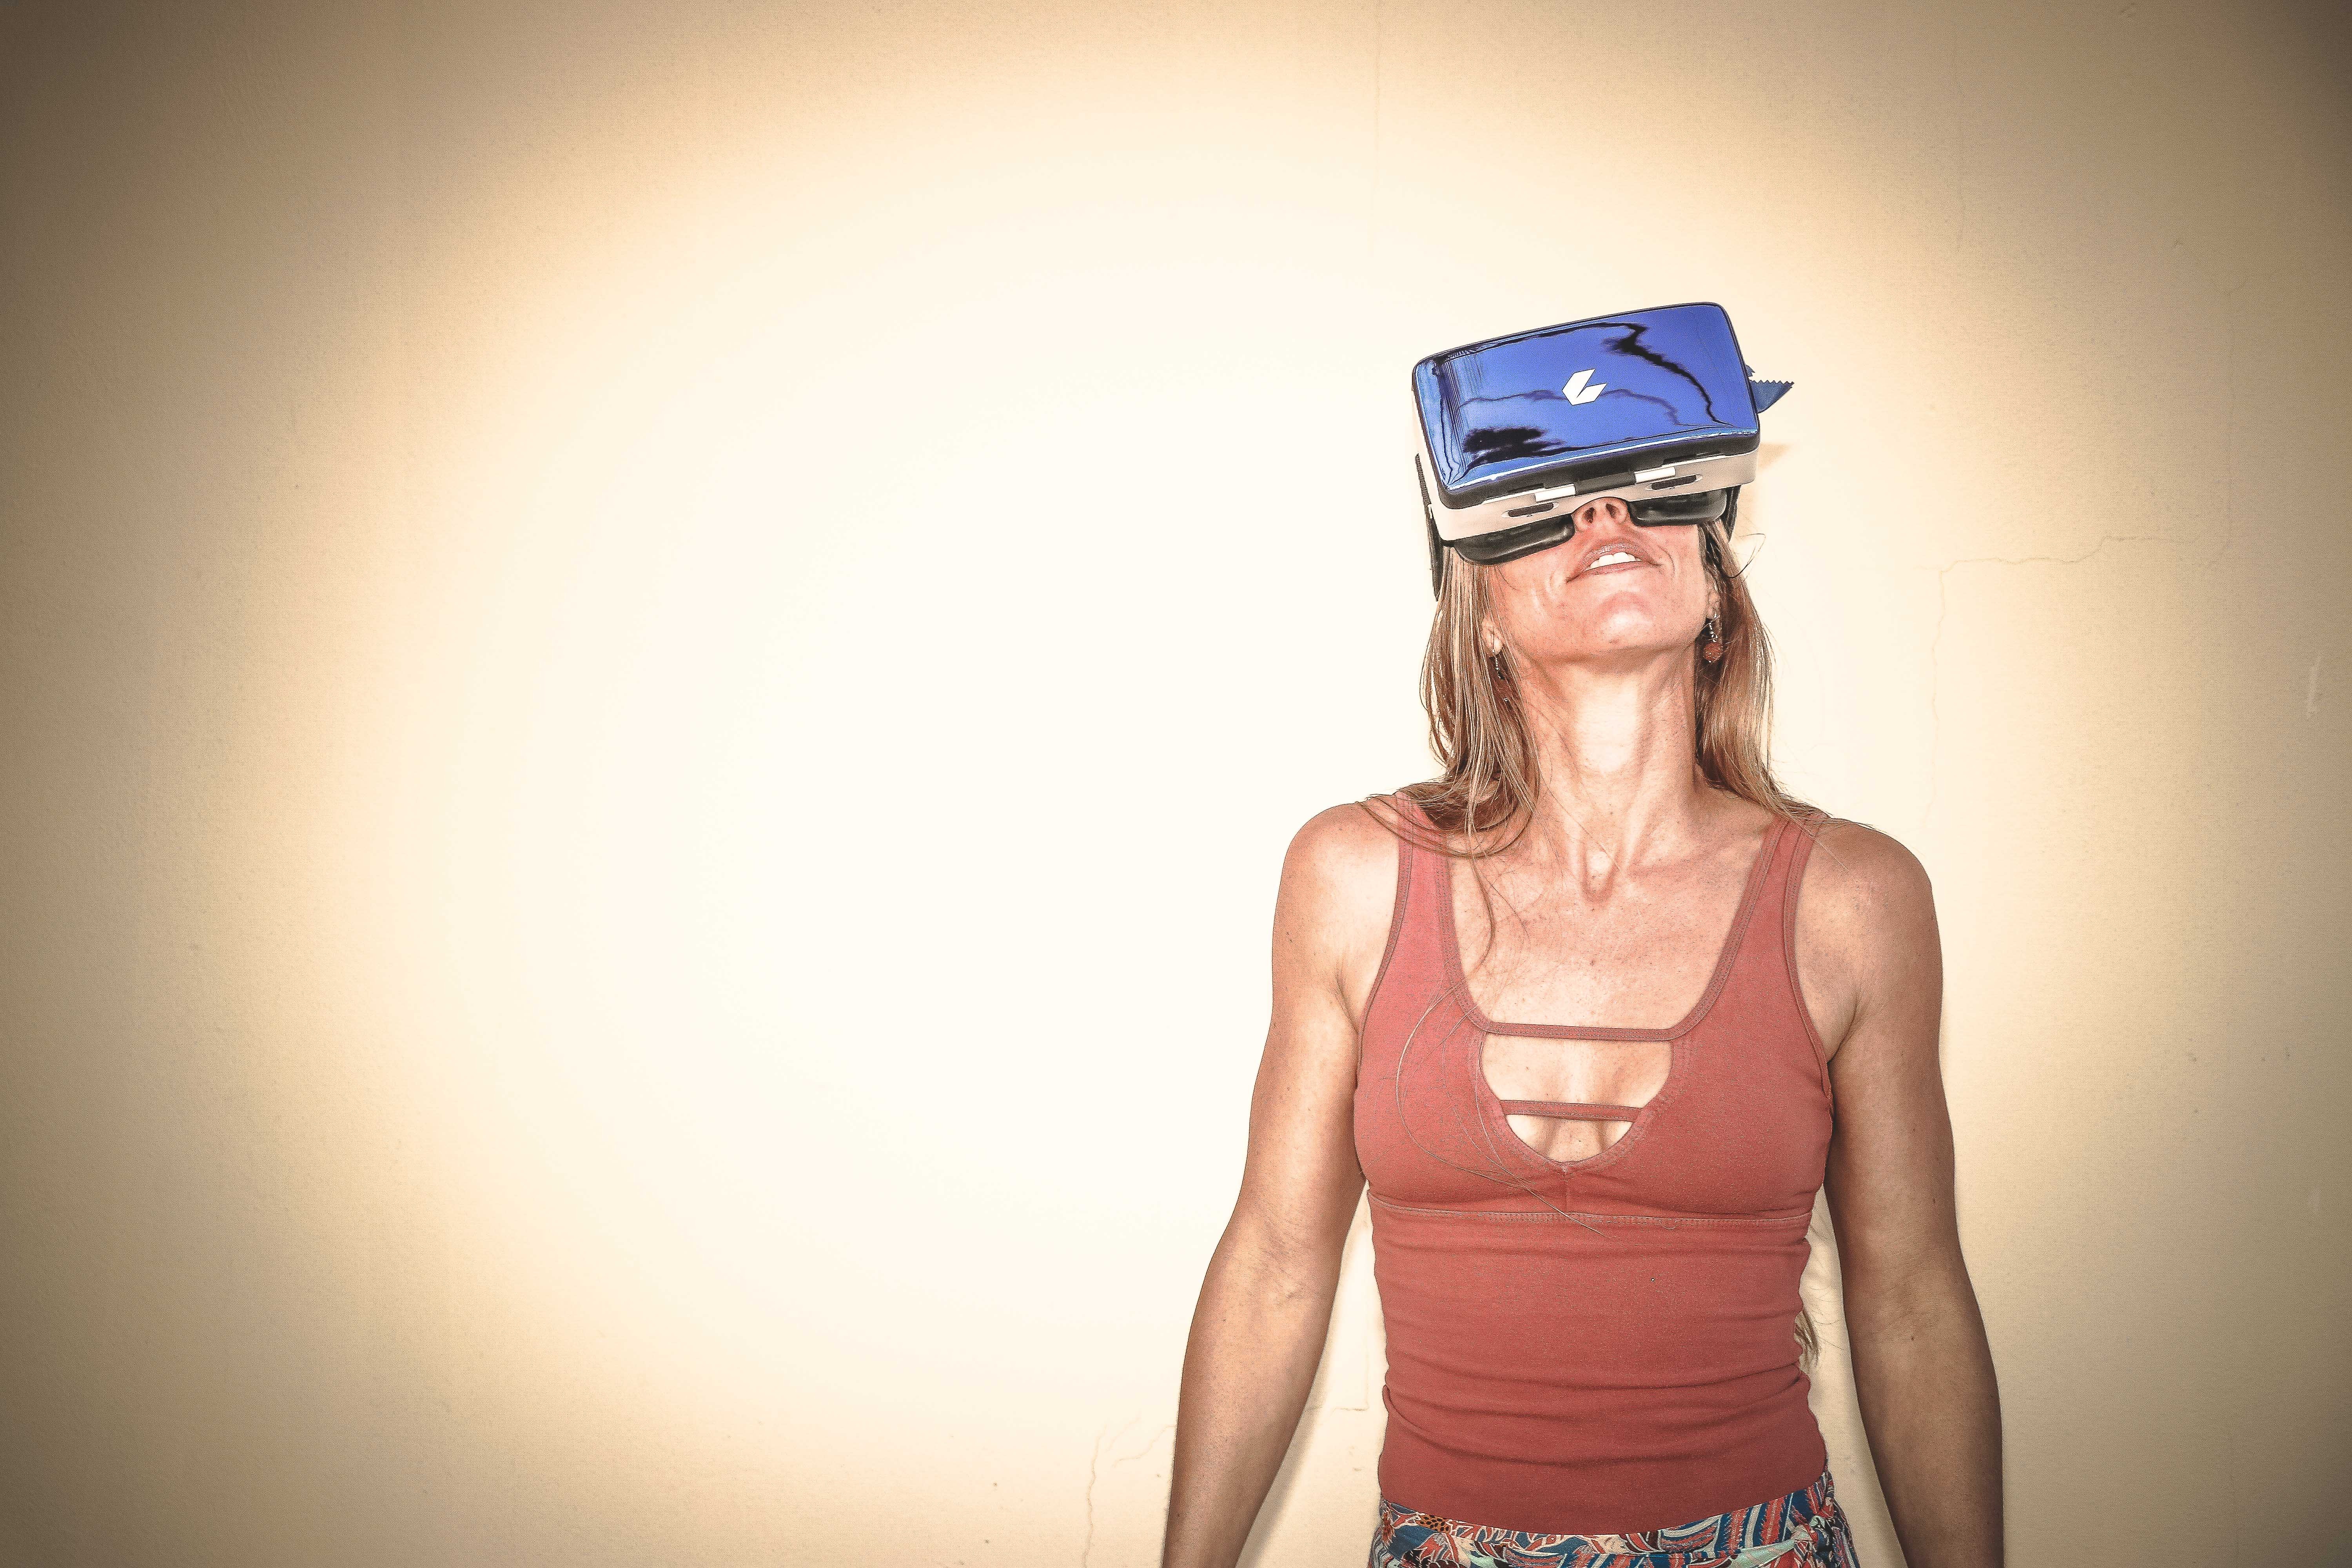
eyewear, standing, glasses, human, muscle, headgear, photography, cool, personal protective equipment, cap, sunglasses, chest, neck, abdomen, gesture